Tibet (1912–1951)

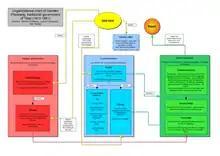
Organizational chart of Ganden Phodrang

In 1947, Tibet sent a delegation to the Asian Relations Conference in New Delhi, India, where it represented itself as an independent nation, and India recognised it as an independent nation from 1947 to 1954. This may have been the first appearance of the Tibetan national flag at a public gathering.